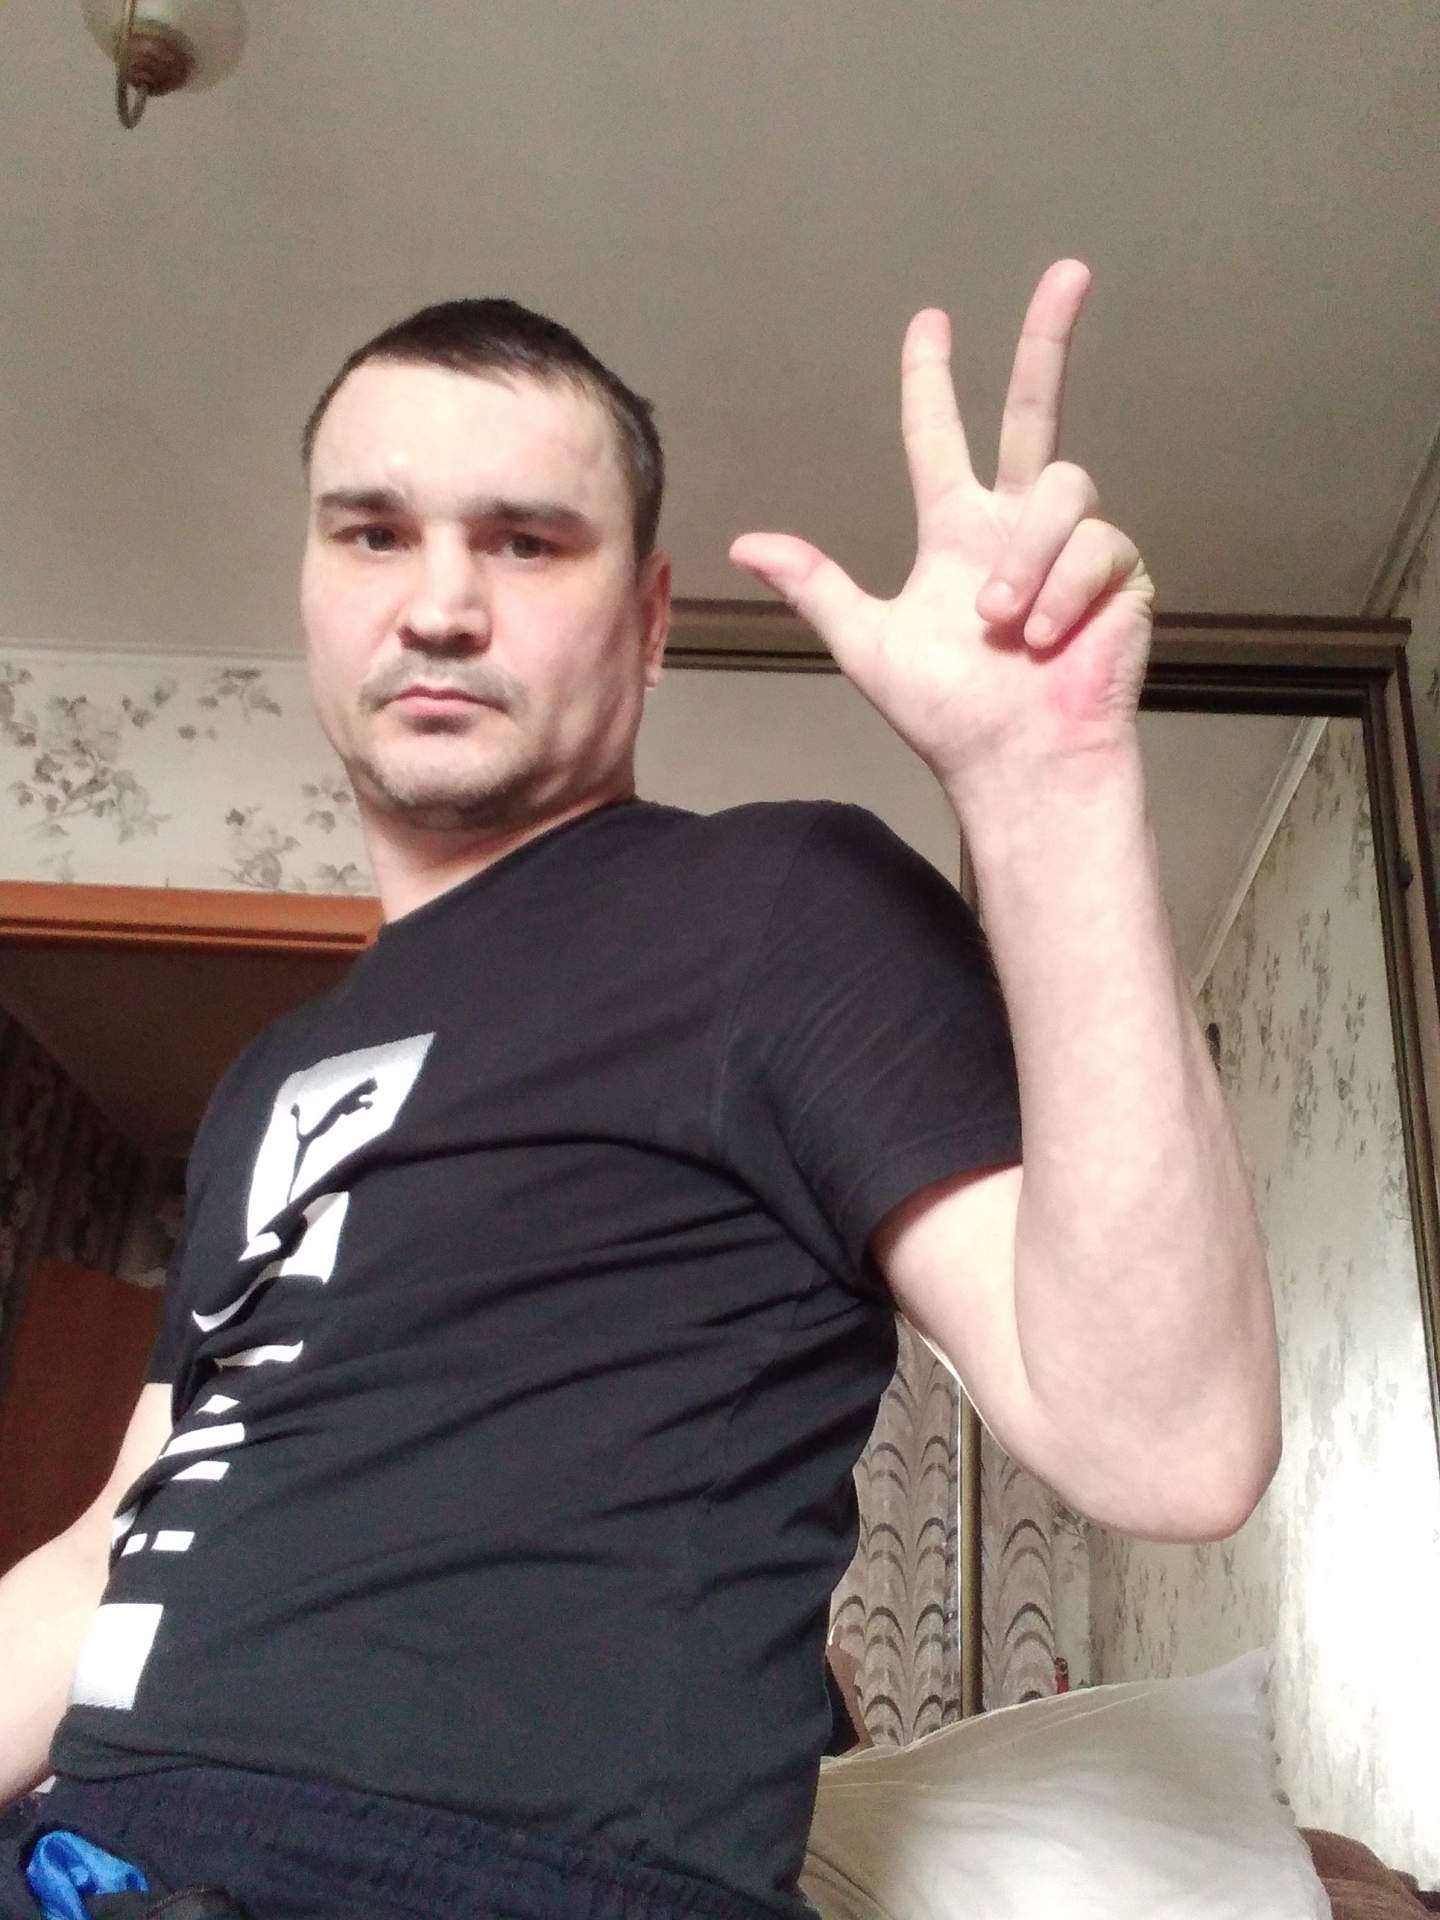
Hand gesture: three2